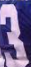
Number: 3